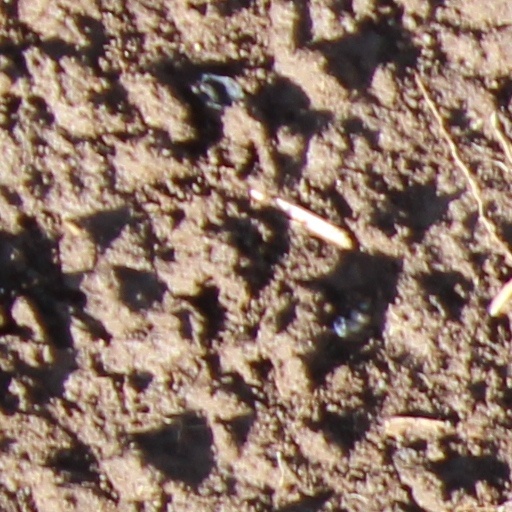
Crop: wheat